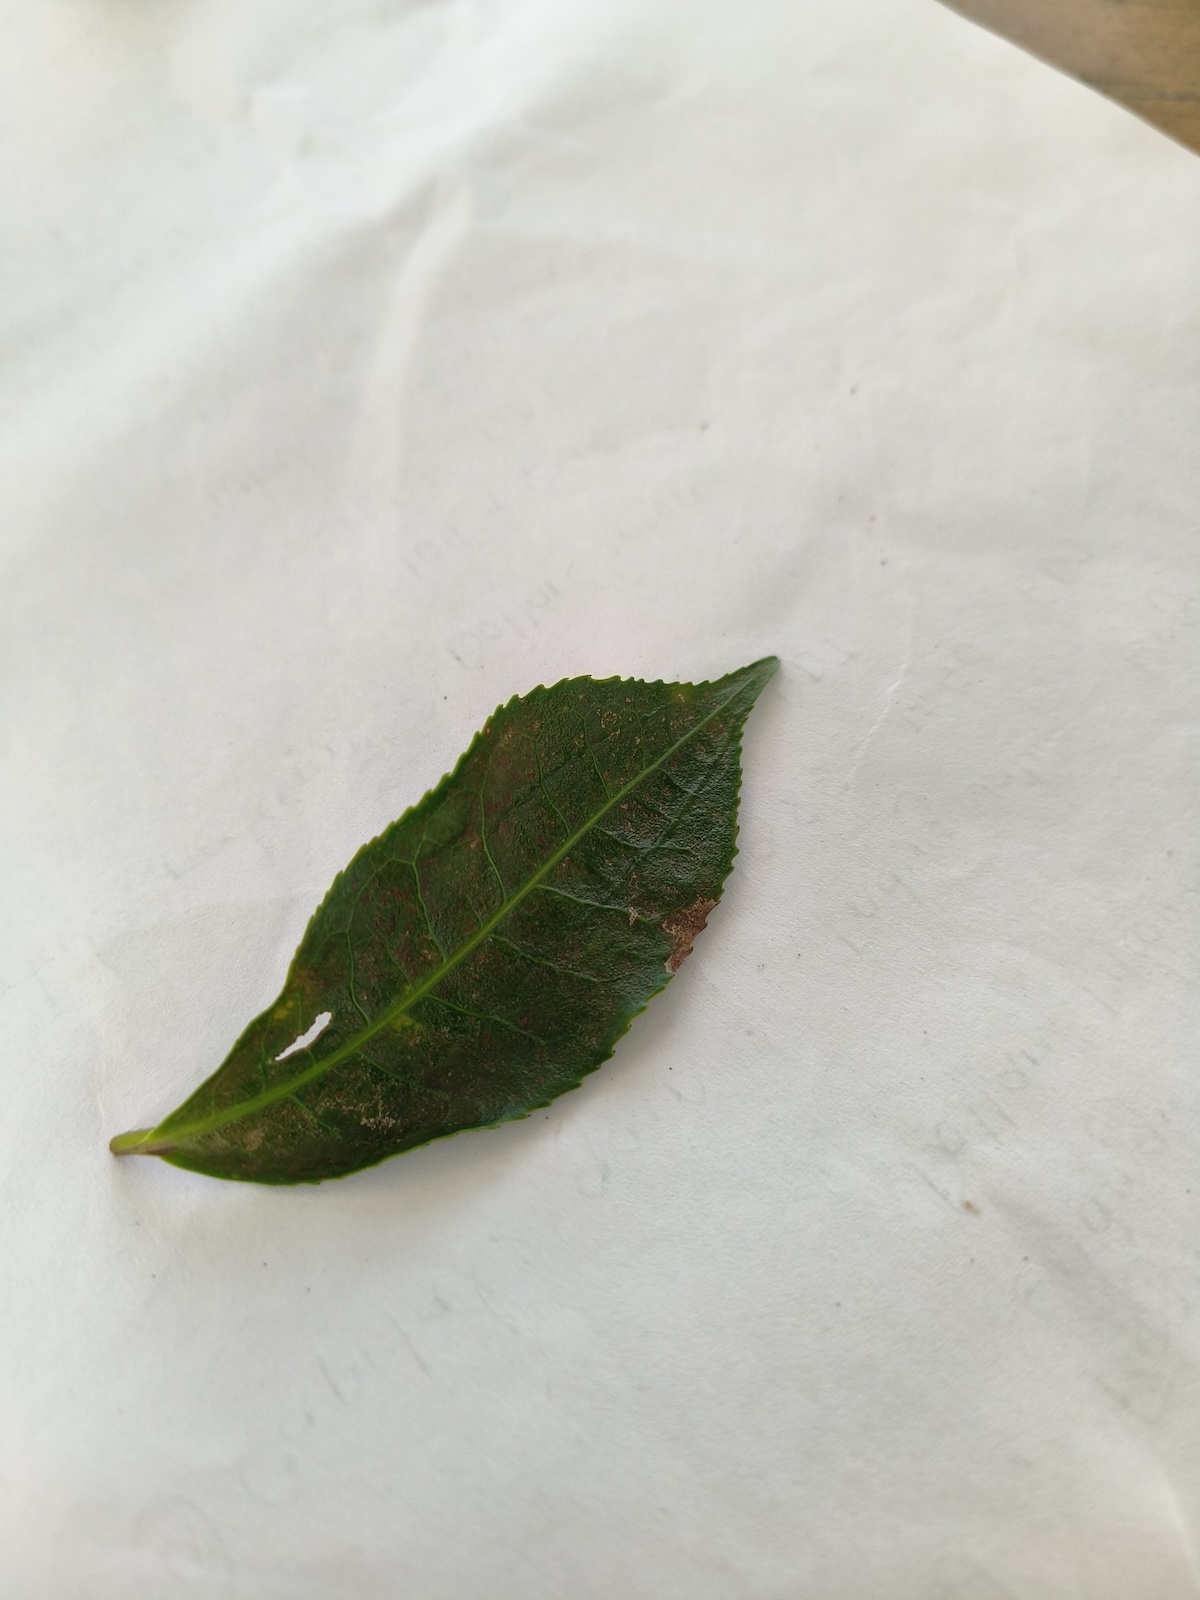
Label: Red spider